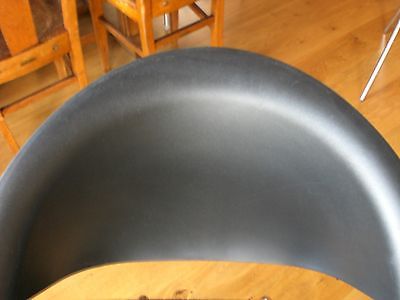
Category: chair